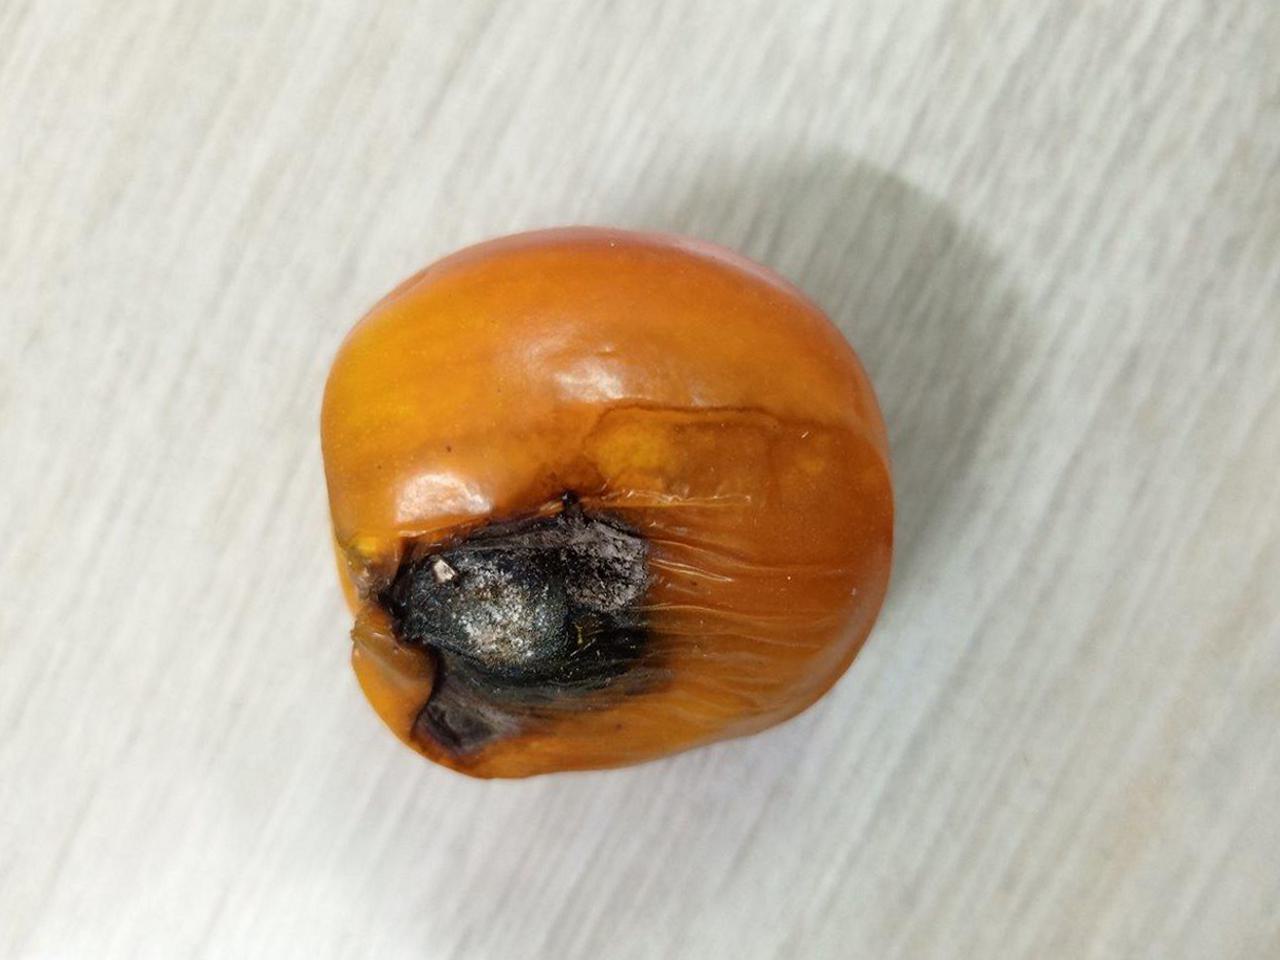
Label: Rotten